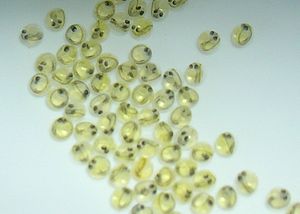
Knude (fisk) / Levevis
Knudeæg
Knude er en ferskvandsfisk i torskekvabbefamilien som lever i Europa, Asien og Alaska. Inddelingen i arter og underarter varierer hos forskellige forfattere. Nogle forfattere regner arten Lota maculosa som lever i Nordamerika, som en underart af Lota lota. Hvis den medtages, findes knuden i alle temperede områder på den nordlige halvkugle. Knuden hedder også almindelig knude.